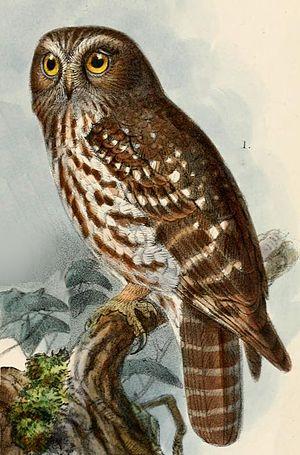
La Ninoxe d'Australie est une espèce d'oiseaux de la famille des Strigidae.